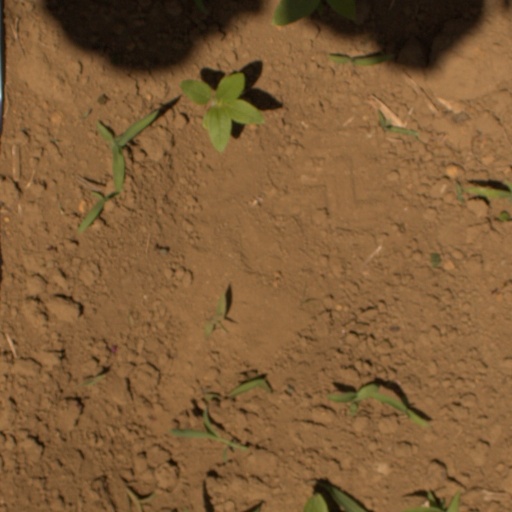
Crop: Jerusalem artichoke